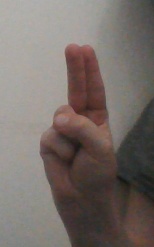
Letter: taa